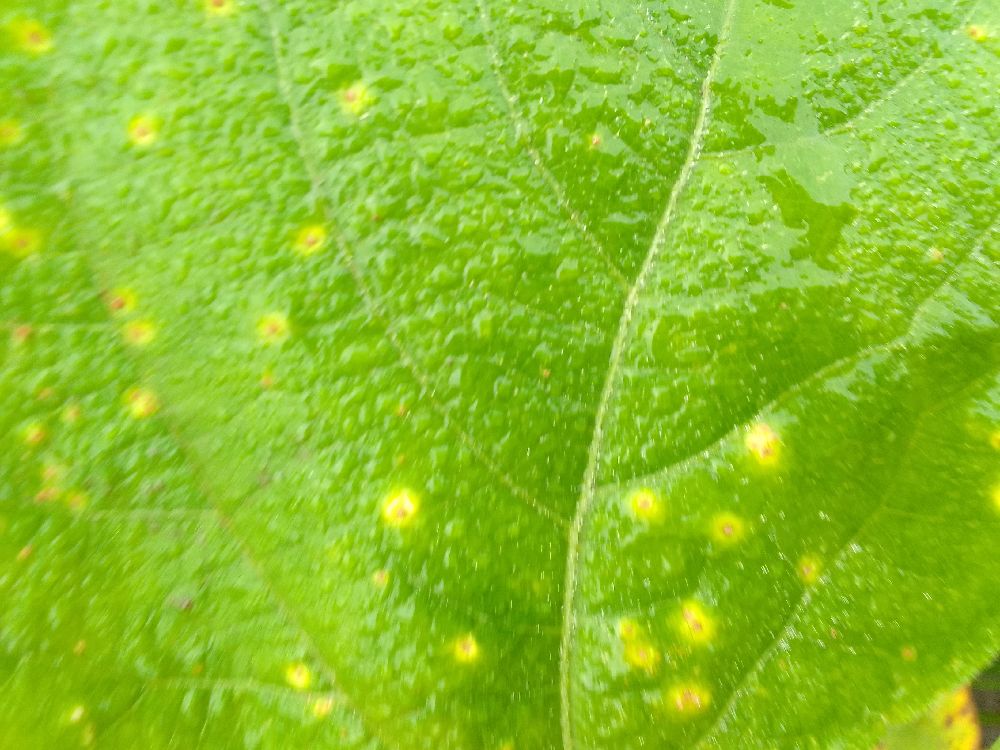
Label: rust